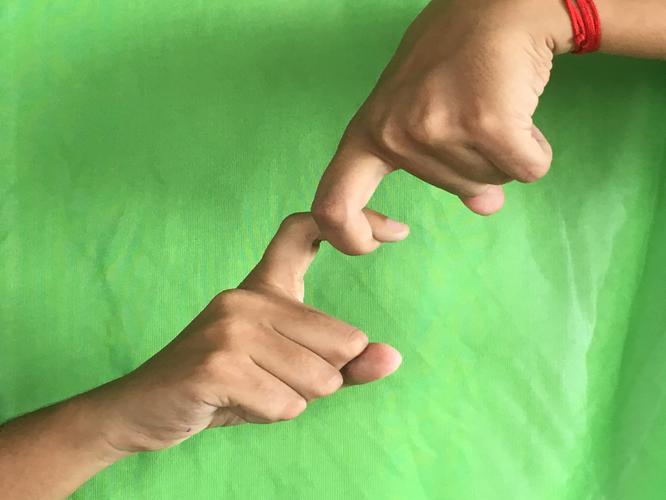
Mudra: Pasha
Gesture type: double_hand